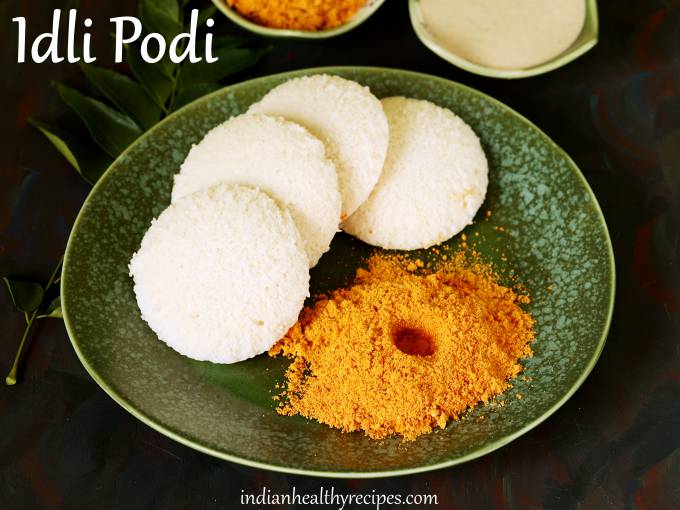
Dish: idli